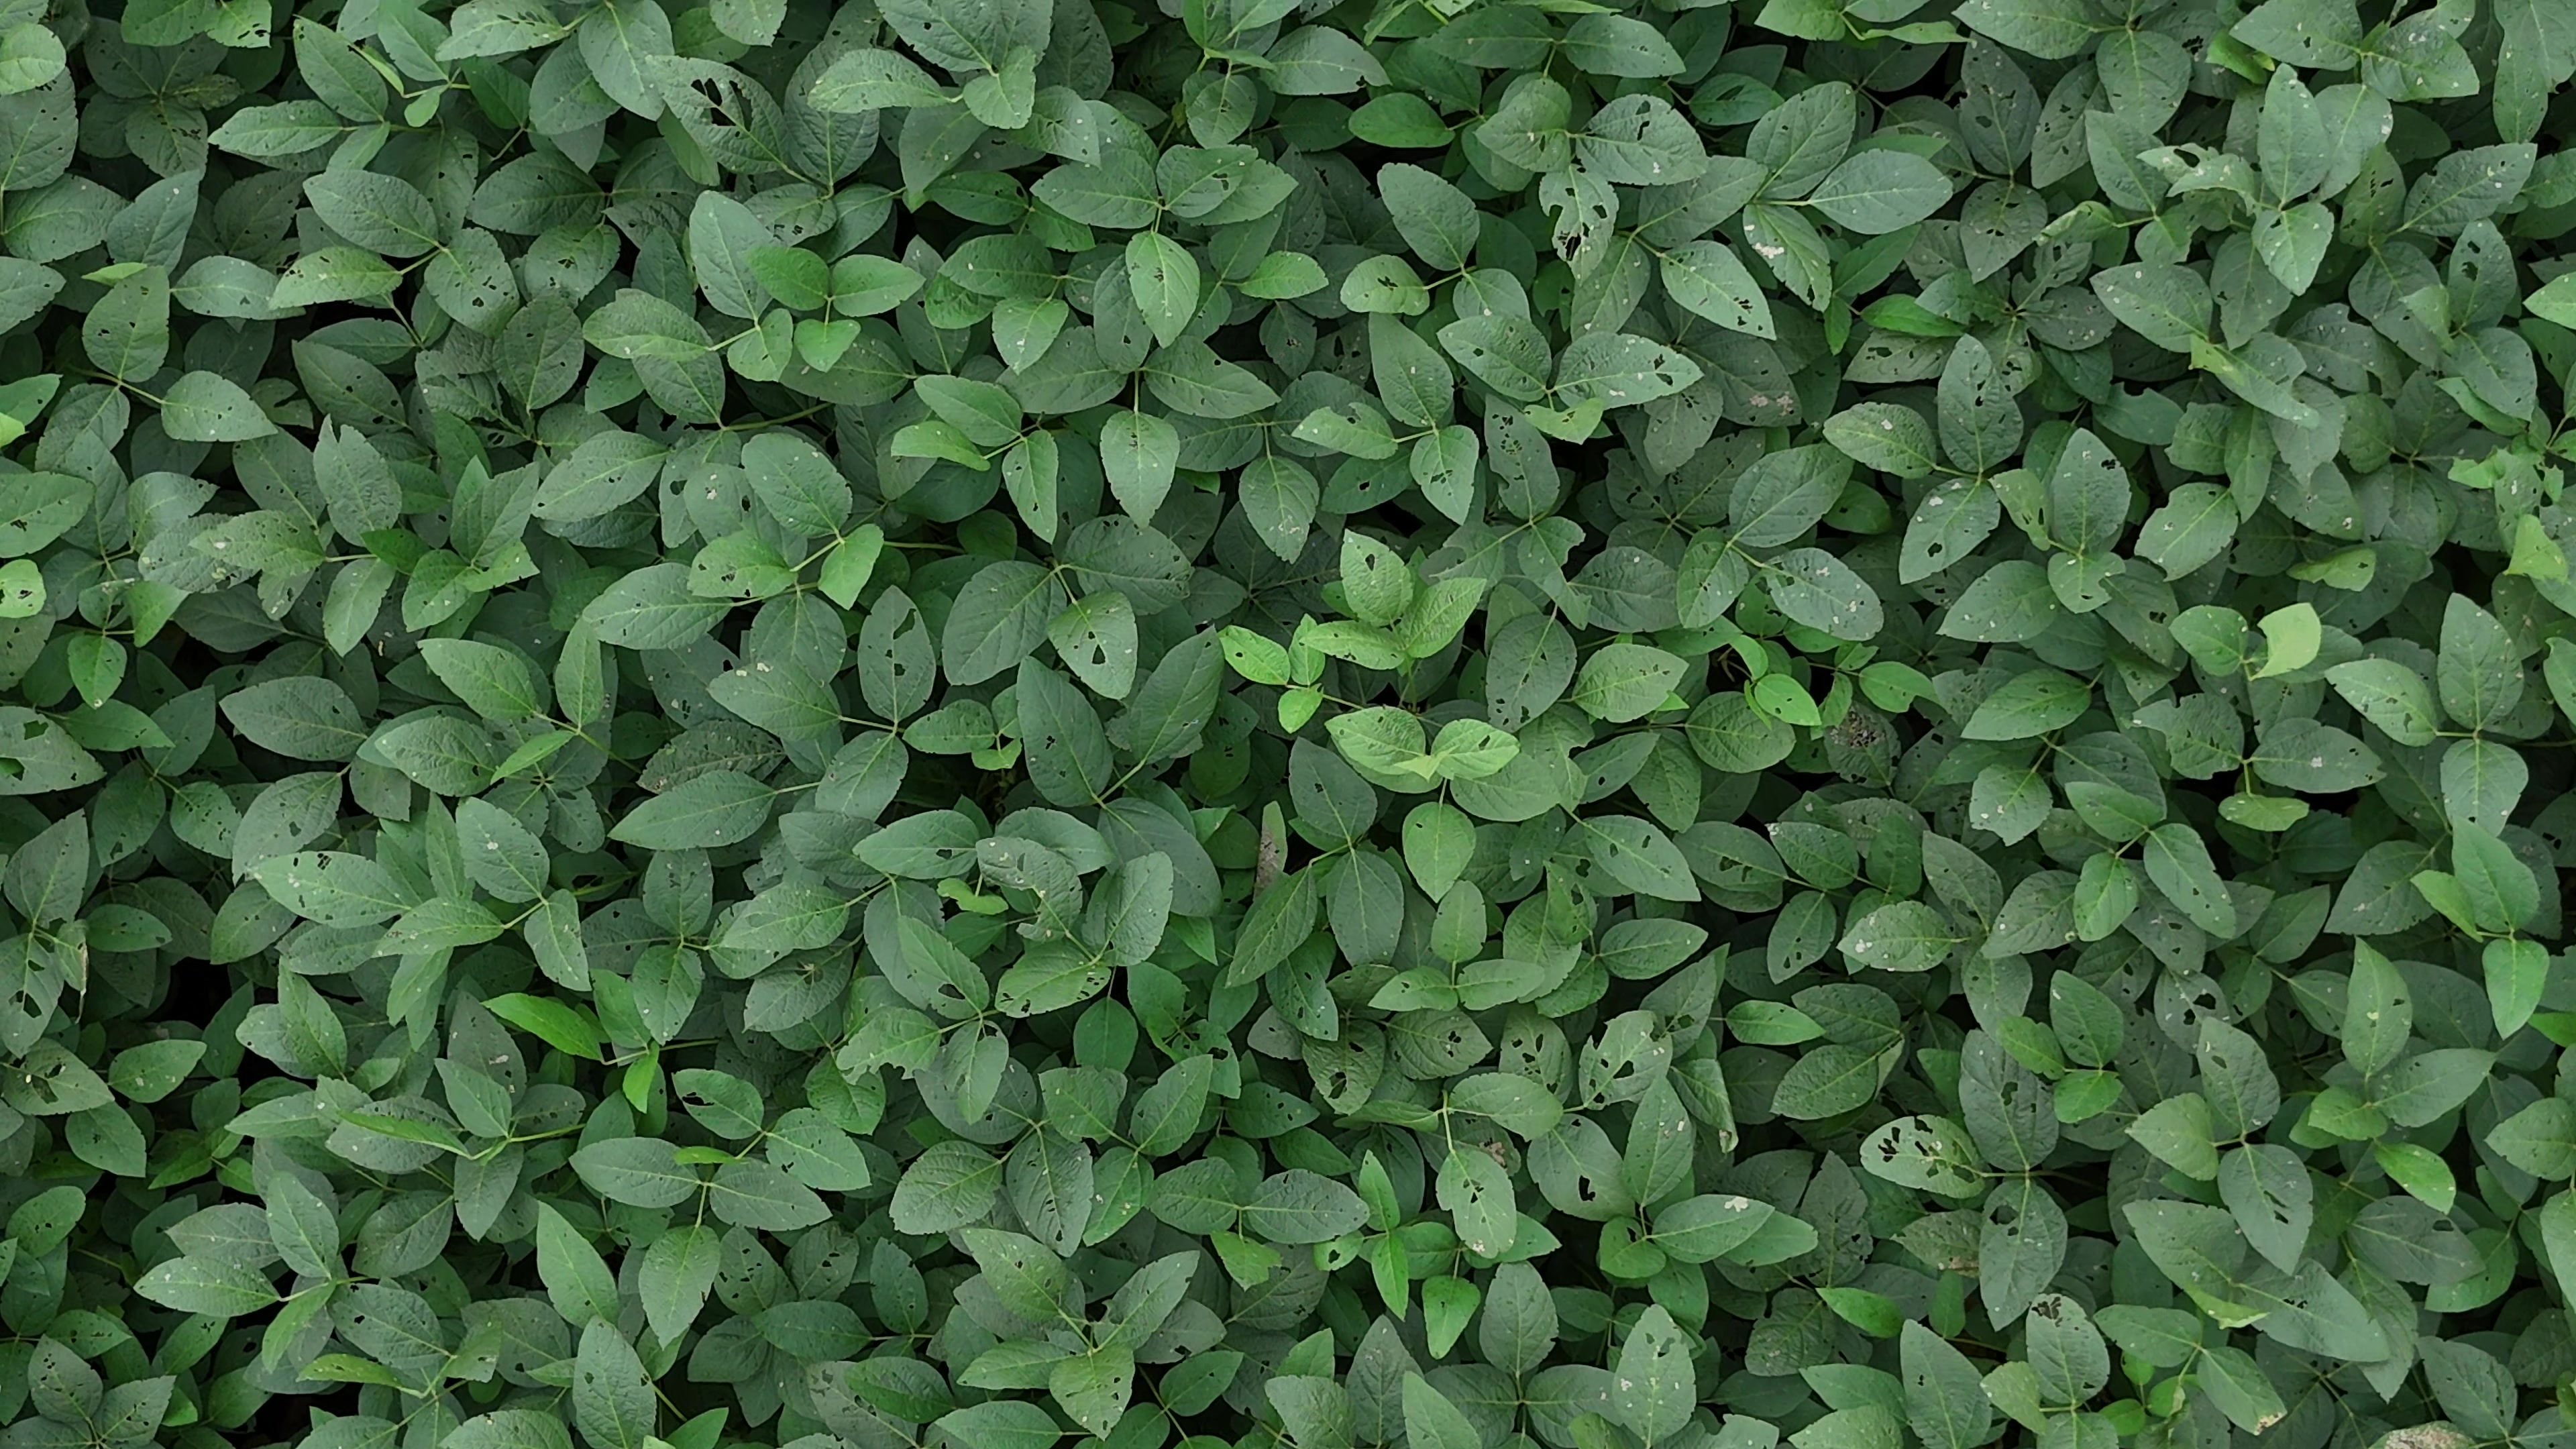
Label: Semilooper_Pest